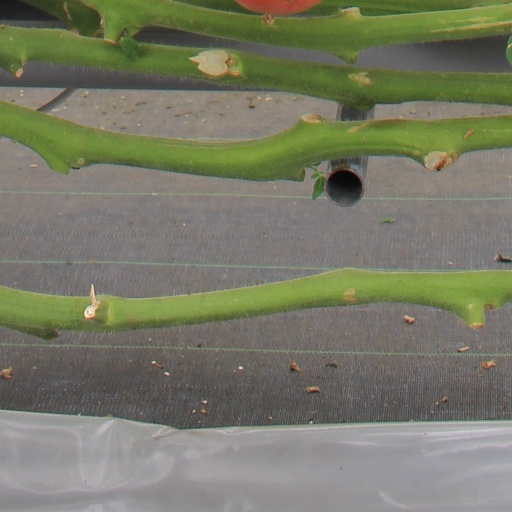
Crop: tomato